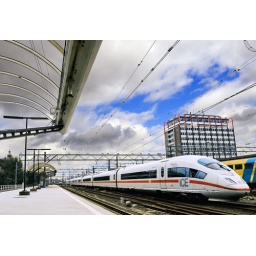
The original sky was a white stain. Pasted in a more lively one... Compare with the original one!